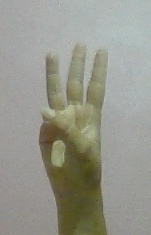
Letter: thaa